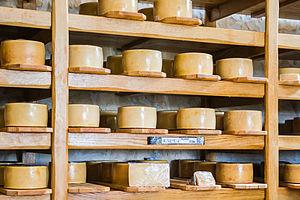
La cuisine croate est une cuisine hétérogène qu'il convient de diviser en plusieurs régions, chacune ayant ses traditions culinaires caractéristiques. La cuisine de l'intérieur de la Croatie est caractérisée par l'influence des cultures des nations voisines et utilise des épices telles que le poivre noir, le paprika ou l'ail. La région côtière, en revanche, a reçu l'influence méditerranéenne de la France ou de l'Italie et utilise plutôt de l'huile d'olive et des épices telles que le romarin, la sauge, l'origan, le clou de girofle, le laurier ou la noix de muscade.
Le Paški Sir est un fromage de brebis fabriqué seulement à l'aide du lait des brebis de l'île de Pag. Ce fromage est considéré comme le plus célèbre fromage artisanal croate.